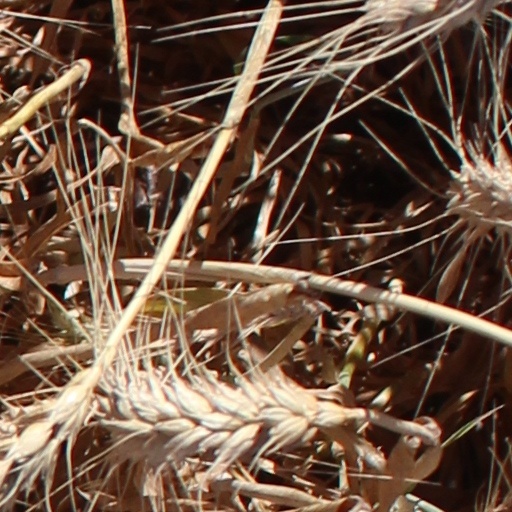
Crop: wheat